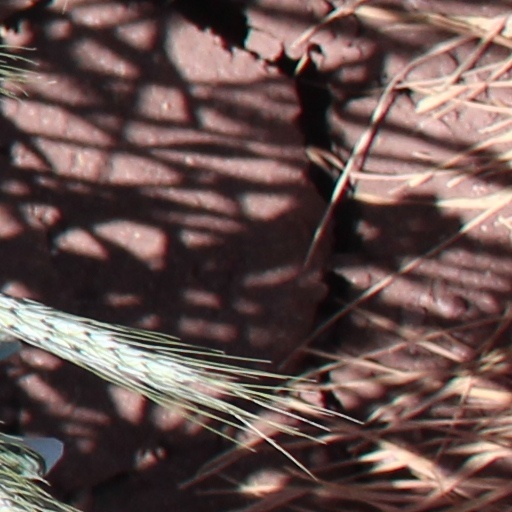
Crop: wheat